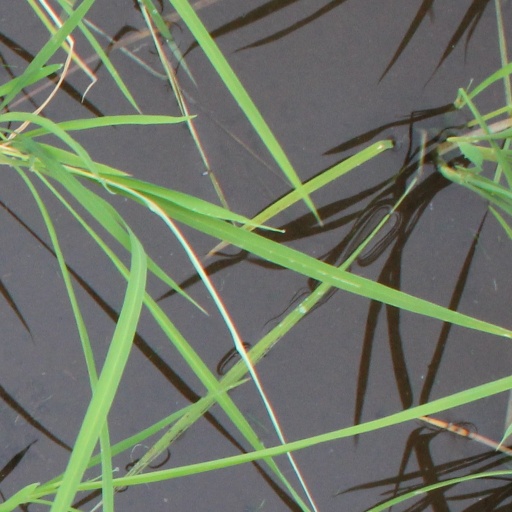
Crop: rice